Boynton–Oakwood Heights

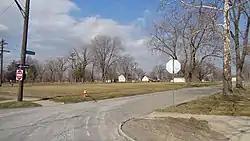
Large areas of Oakwood Heights have been bought out and demolished by the Marathon Petroleum Company.

Boynton and Oakwood Heights occupy the southernmost of the city of Detroit. It is the only area of the Detroit city limits that fall south of the River Rouge. Boynton is the southernmost neighborhood, stretching as far south as Outer Drive on the border with the city of Lincoln Park. The city of Melvindale is to the west, and the cities of Ecorse and River Rouge lie to the east. Interstate 75 (I-75) bisects the two neighborhoods north–south. Oakwood Heights is the smaller of the two neighborhoods and borders Melvindale to the south and the city of Dearborn to the northwest.